Prideaux Castle

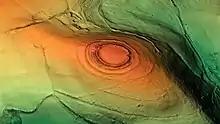
3D view of the digital terrain model

The remains of the first and second circular ramparts are quite distinct, although overgrown with trees on the north and east sides. They appear to be constructed of earth and rubble. The third rampart is only fragmentarily represented, but easily traced, due to the vegetation. A fourth, outermost wall is discerned on aerial photographs, or on the 1888 Ordnance Survey map. This outermost wall is in the form of an incomplete "D" shape, extending to the west and south on the downhill slope of the site. There are two entrances, typical of the small hillfort, located on the eastern and northern side (i.e., opposite the fourth wall), where it is most wooded. There is no evidence of dressed stones. The palisade and any internal structures would have been of wooden construction and must have perished without trace.